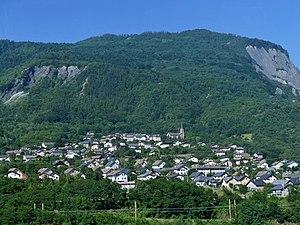
Vue, en été depuis l'autoroute de la vallée de la Maurienne, du village de Villargondran près de Saint-Jean-de-Maurienne, en Savoie.
Villargondran est une commune française, située au cœur de la vallée de la Maurienne, dans le département de la Savoie en région Auvergne-Rhône-Alpes.